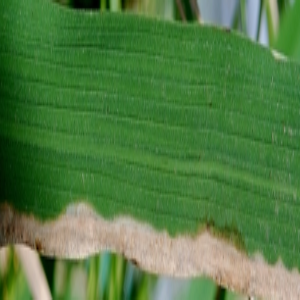
Disease: Bacterialblight